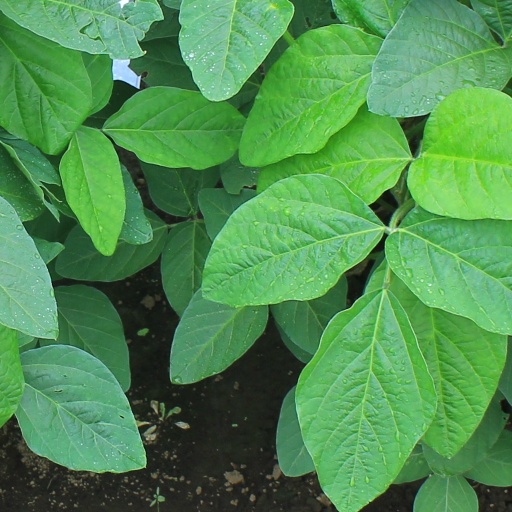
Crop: soybean